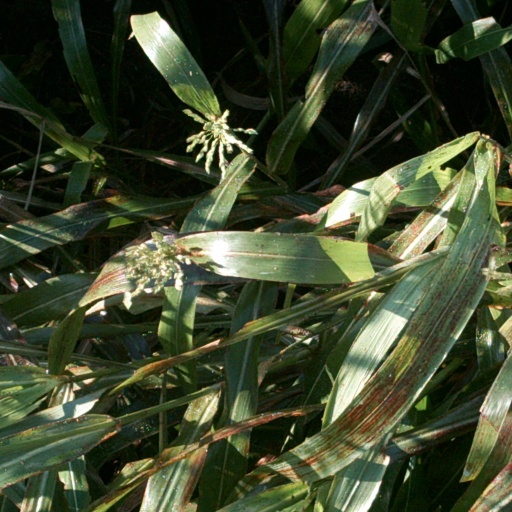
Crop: sorghum